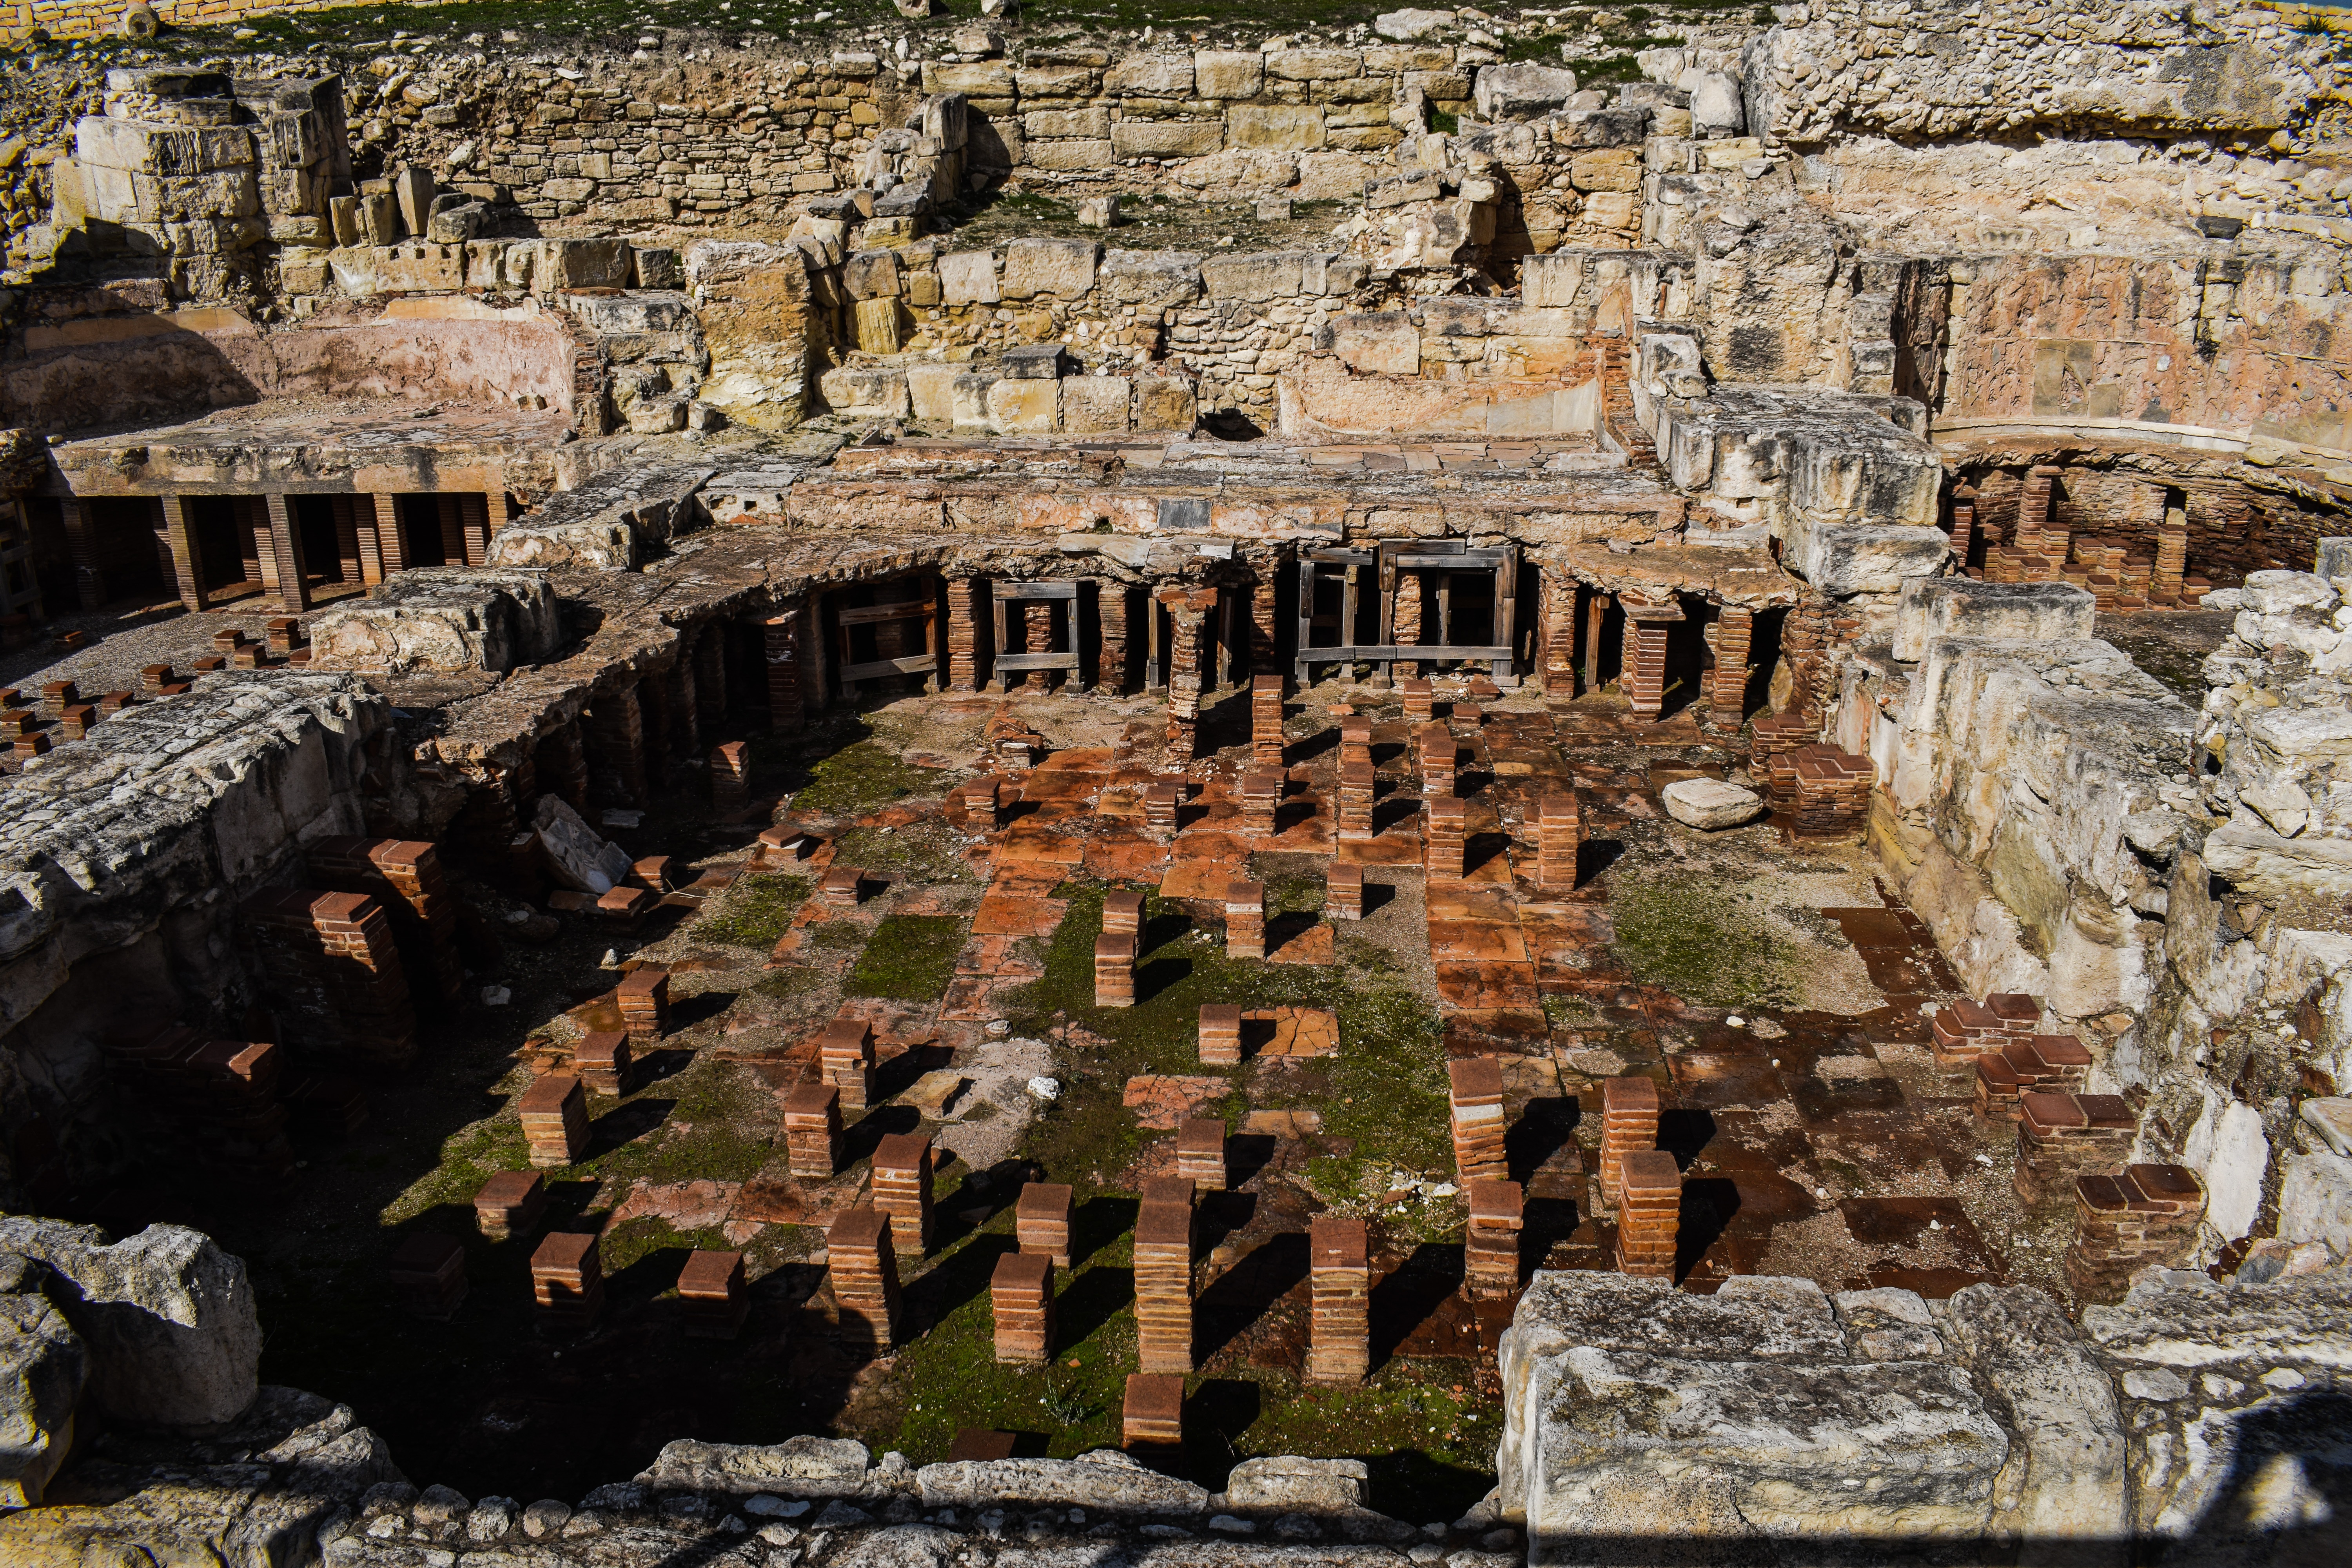
rock, architecture, monument, formation, arch, mediterranean, ancient, landmark, historic, place of worship, archaeology, temple, ruins, monastery, civilization, archeology, history, heritage, unesco, historical, site, middle ages, cyprus, touristic, ancient rome, archaeological site, unesco world heritage site, excavations, historic site, ancient history, human settlement, ancient roman architecture, roman baths, kourion